Burmese lottery

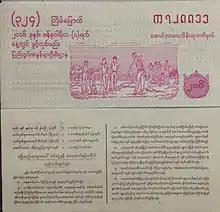
Myanmar lottery tickets showing front and back sides.

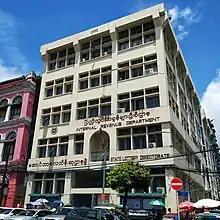
State Lottery Directorate

Aungbazay (also spelt Aung Bar Zay, lit. "may you win") is Myanmar's official state lottery. The monthly lottery is administered by the Ministry of Finance's State Lottery Department. Lottery tickets are printed at a printing plant in Wazi, Magwe Region, at the same location where Burmese kyat notes and passports are printed.